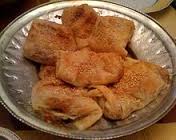
Yemek: borek